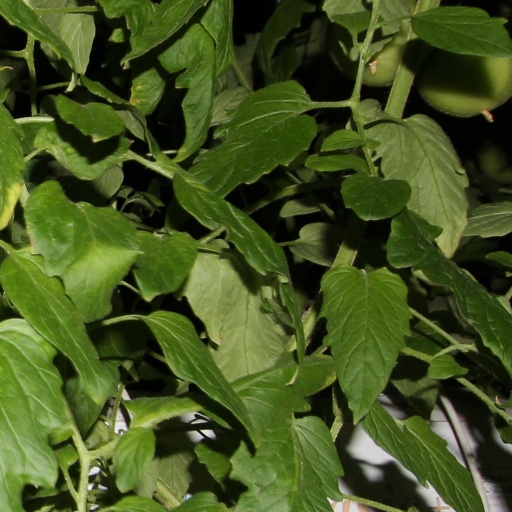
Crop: tomato